Mortal Fear (Cook novel)

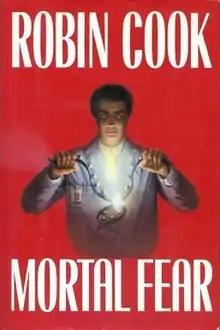
First edition (US)

The novel Mortal Fear by Robin Cook in 1989 deals with the issues of euthanasia hospital and increasing cost of keeping elderly people alive. The piece's villain espouses views that the elderly and incapacitated deserve to die in order to lighten the burden on the overtaxed medical system—quite contrary to the view of "do no harm" held by both the novel's main character and author.